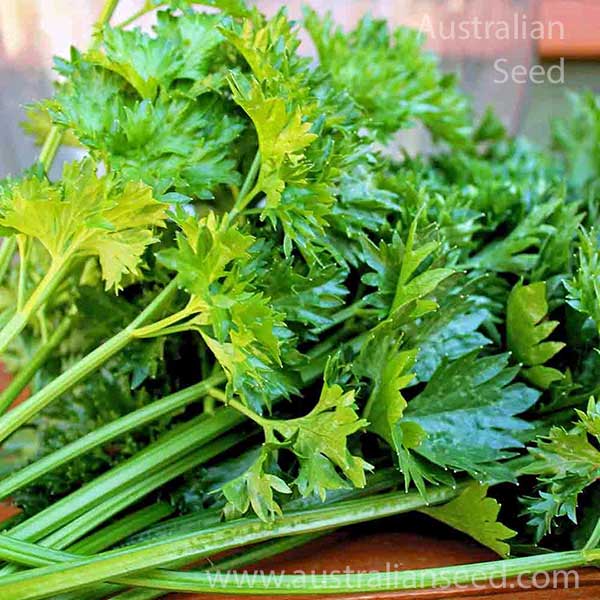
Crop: unknown
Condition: celery